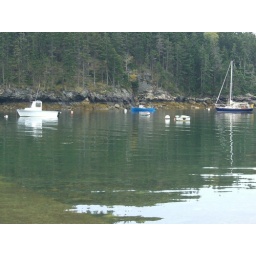
Some boats at the boat launch in Seal Cove